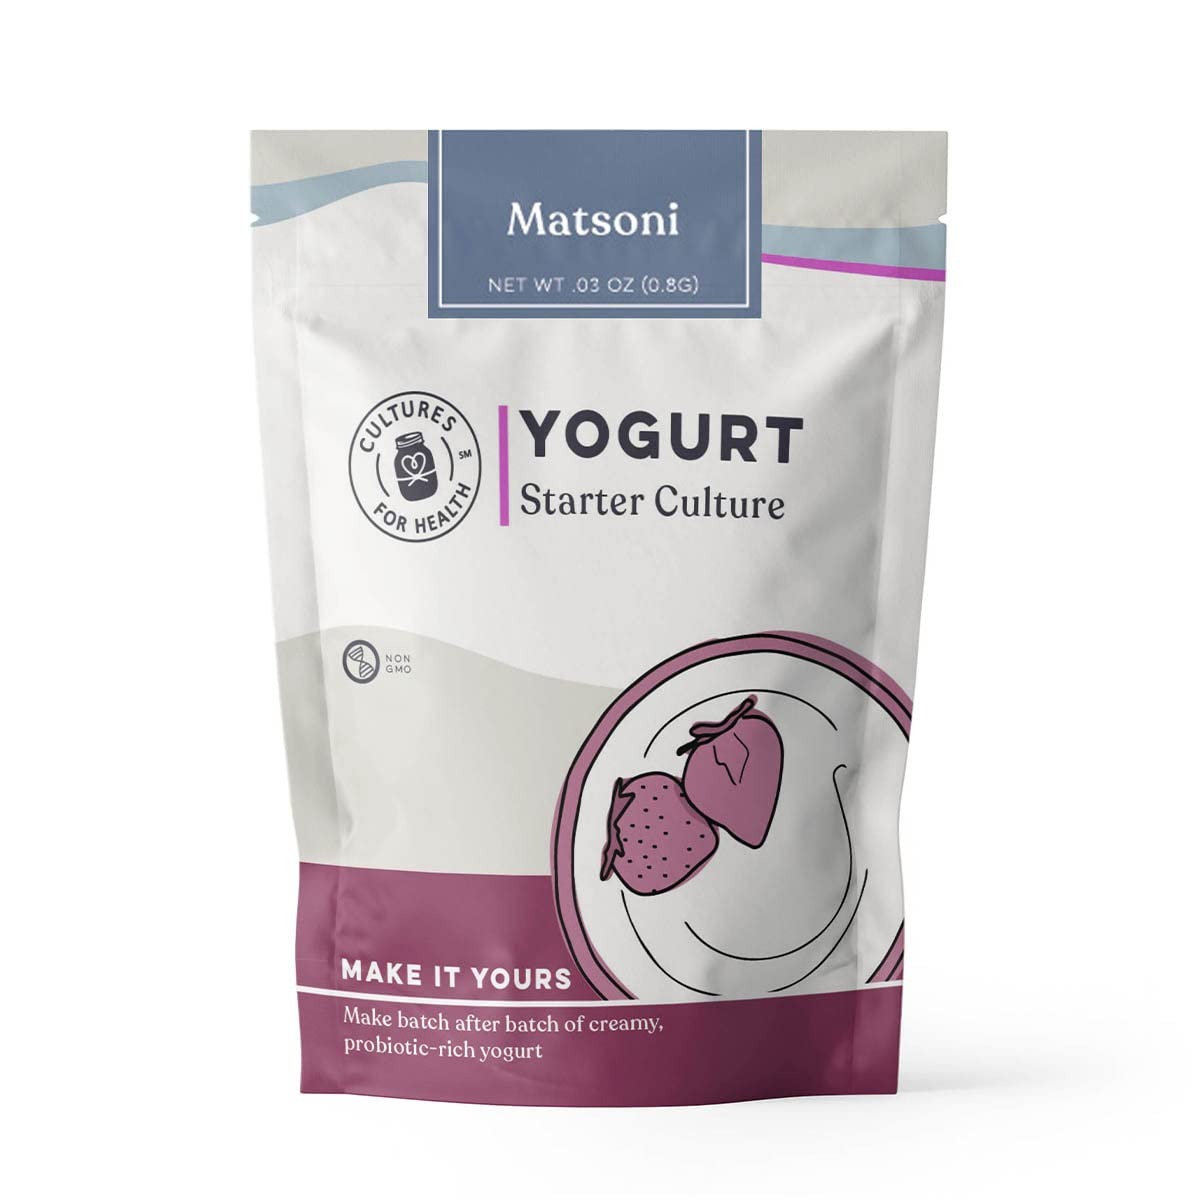
Item Name: Cultures For Health Matsoni Yogurt Starter Culture | Make Your Own Yogurt At Home In 2 Days Or Less | Versatile Creamy Yogurt Full Of Probiotics | Gluten Free, Non-GMO
Bullet Point 1: DIY YOGURT: With our starter cultures, you can make your very own yogurt at home using nothing but pasteurized whole milk and basic equipment you'll already have lying around the house.
Bullet Point 2: VERSATILE: Matsoni, also known as Caspian Sea Yogurt, originates in the Republic of Georgia. It has a thin, custard-like consistency with notes of honey, and is a popular choice for frozen yogurt.
Bullet Point 3: HEALTH BENEFITS: In addition to being a delicious gluten-free, non-GMO snack, this yogurt is rich in probiotics, improving your gut health and helping you feel great.
Bullet Point 4: COST EFFECTIVE: Once you've made your first batch of yogurt, you can keep using it to make as many batches as you want—it just takes 1 tbsp of yogurt per cup of milk!
Bullet Point 5: GIFT IDEA: Our starter cultures make fantastic gifts for the yogurt lovers, DIY-ers, health nuts, and burgeoning chefs in your life, as well as anyone just looking for a simple new hobby.
Product Description: Hungry for a fun new hobby, plus a yummy snack? Look no further! Cultures for Health brings you this Matsoni Yogurt Starter Culture, so you can make your own yogurt at home with ease. Matsoni, otherwise known as Caspian Sea yogurt, originates in the Republic of Georgia. It has a thin, custard-like consistency with notes of honey, and is a popular choice for frozen yogurt. It's very easy to make, simply mixing into milk, leaving covered in a warm area for 12-48 hours, and refrigerating for 6 more. Once you've made your first batch of yogurt, you can use what you have to continuously make more, so you'll have a constant supply of tasty yogurt whenever you need it. Not only is it versatile and great-tasting, but it provides health benefits as well. In addition to being free of gluten and GMOs, our probiotic-rich yogurt promotes positive gut health. Our starter cultures make great gifts for the DIY-ers in your life, or just anyone who loves yogurt. Pick up your starter culture today and enjoy the gift that keeps on giving.
Value: 1.0
Unit: Count

Price: 19.99